E7 and W7 Series Shinkansen

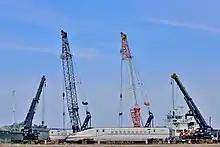
Cars of the first W7 series set, W1, being unloaded at Kanazawa Port in April 2014

In December 2011, the "Mainichi Shimbun" reported that JR East was considering developing new E7 series 10-car sets based on the existing E2 series design for use on Hokuriku Shinkansen services. In January 2012, the head of JR-West's Kanazawa Division revealed that new trains for the Hokuriku Shinkansen would be developed in conjunction with JR East, and that test running would need to be conducted during the winter season a year before the line opening to thoroughly test the ability of the trains to cope with snowy conditions. Details of the new trains were formally announced jointly by JR East and JR West on 4 September 2012.